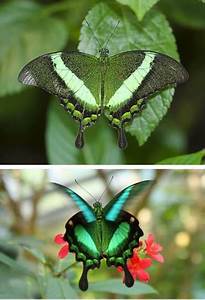
Label: butterfly